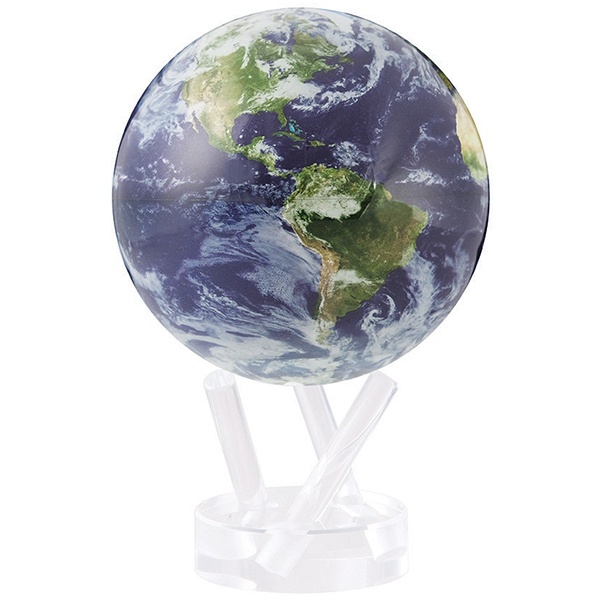
MOVA Earth with Clouds Globe 6"
Brand: Mova Globes
The classic Blue with Relief Map MOVA Globe details the unique features of our planet Earth to provide both compelling Featuring a calming depiction of Earth as seen from the outer reaches of our planet with deep serene colors and mesmerizing clouds. One of our most popular models, the Satellite View with Cloud Cover MOVA Globe is a breathtaking sight to behold. Featuring a calming depiction of earth as seen from the outer reaches of our planet, the design’s deep serene colors and mesmerizing clouds make it easy to get lost in contemplation for hours. The globe comes packaged with your choice of base (select globe size and base combo from above images). Pick from our 3-pronged acrylic base, square, arched and cobra wood bases, and crystal bases to distinctly display your MOVA Globe. 6"in diameter, with base assembly,10" tall, 6 lbs.
Category: Home & Garden > Decor > World Globes